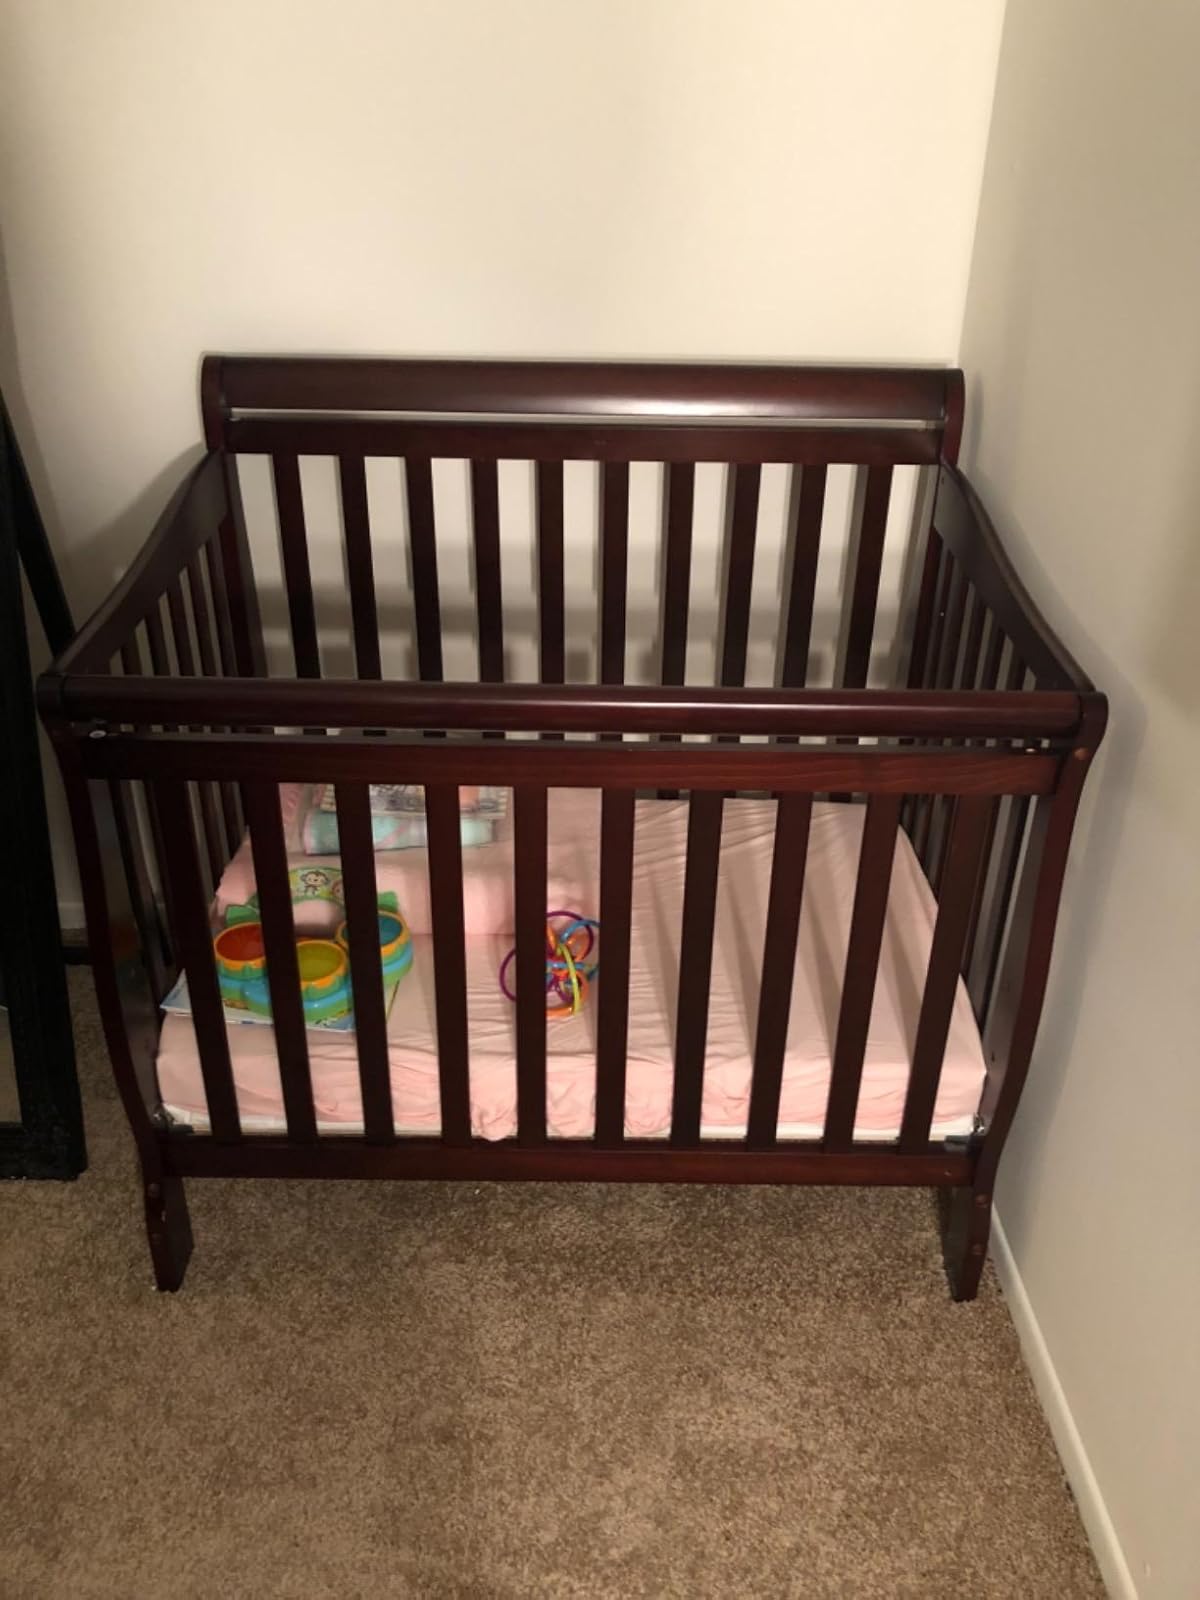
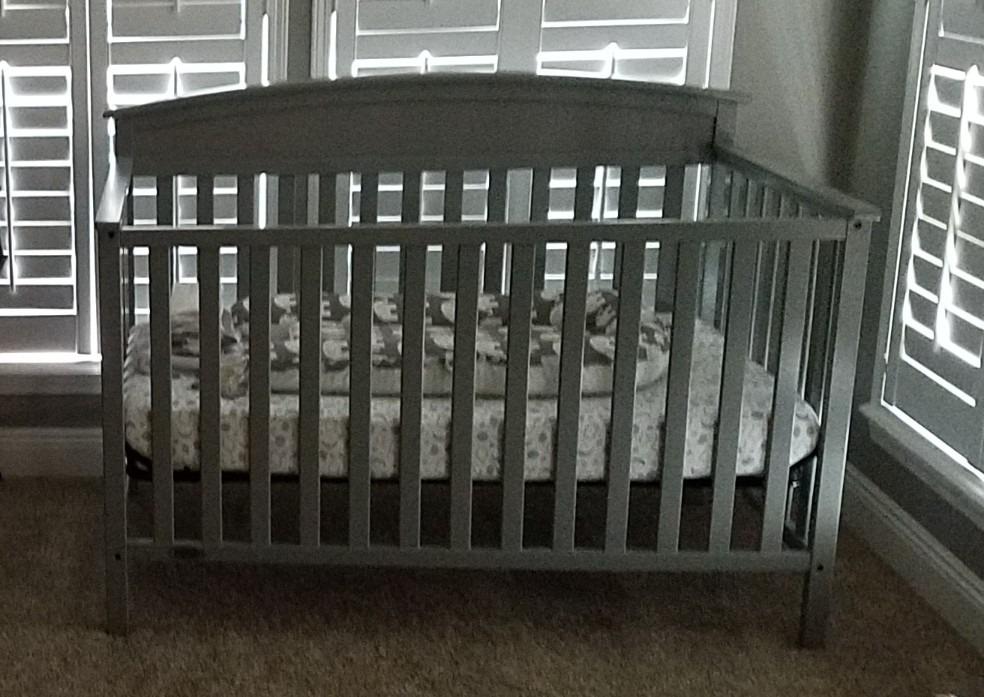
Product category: products_crib
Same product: no